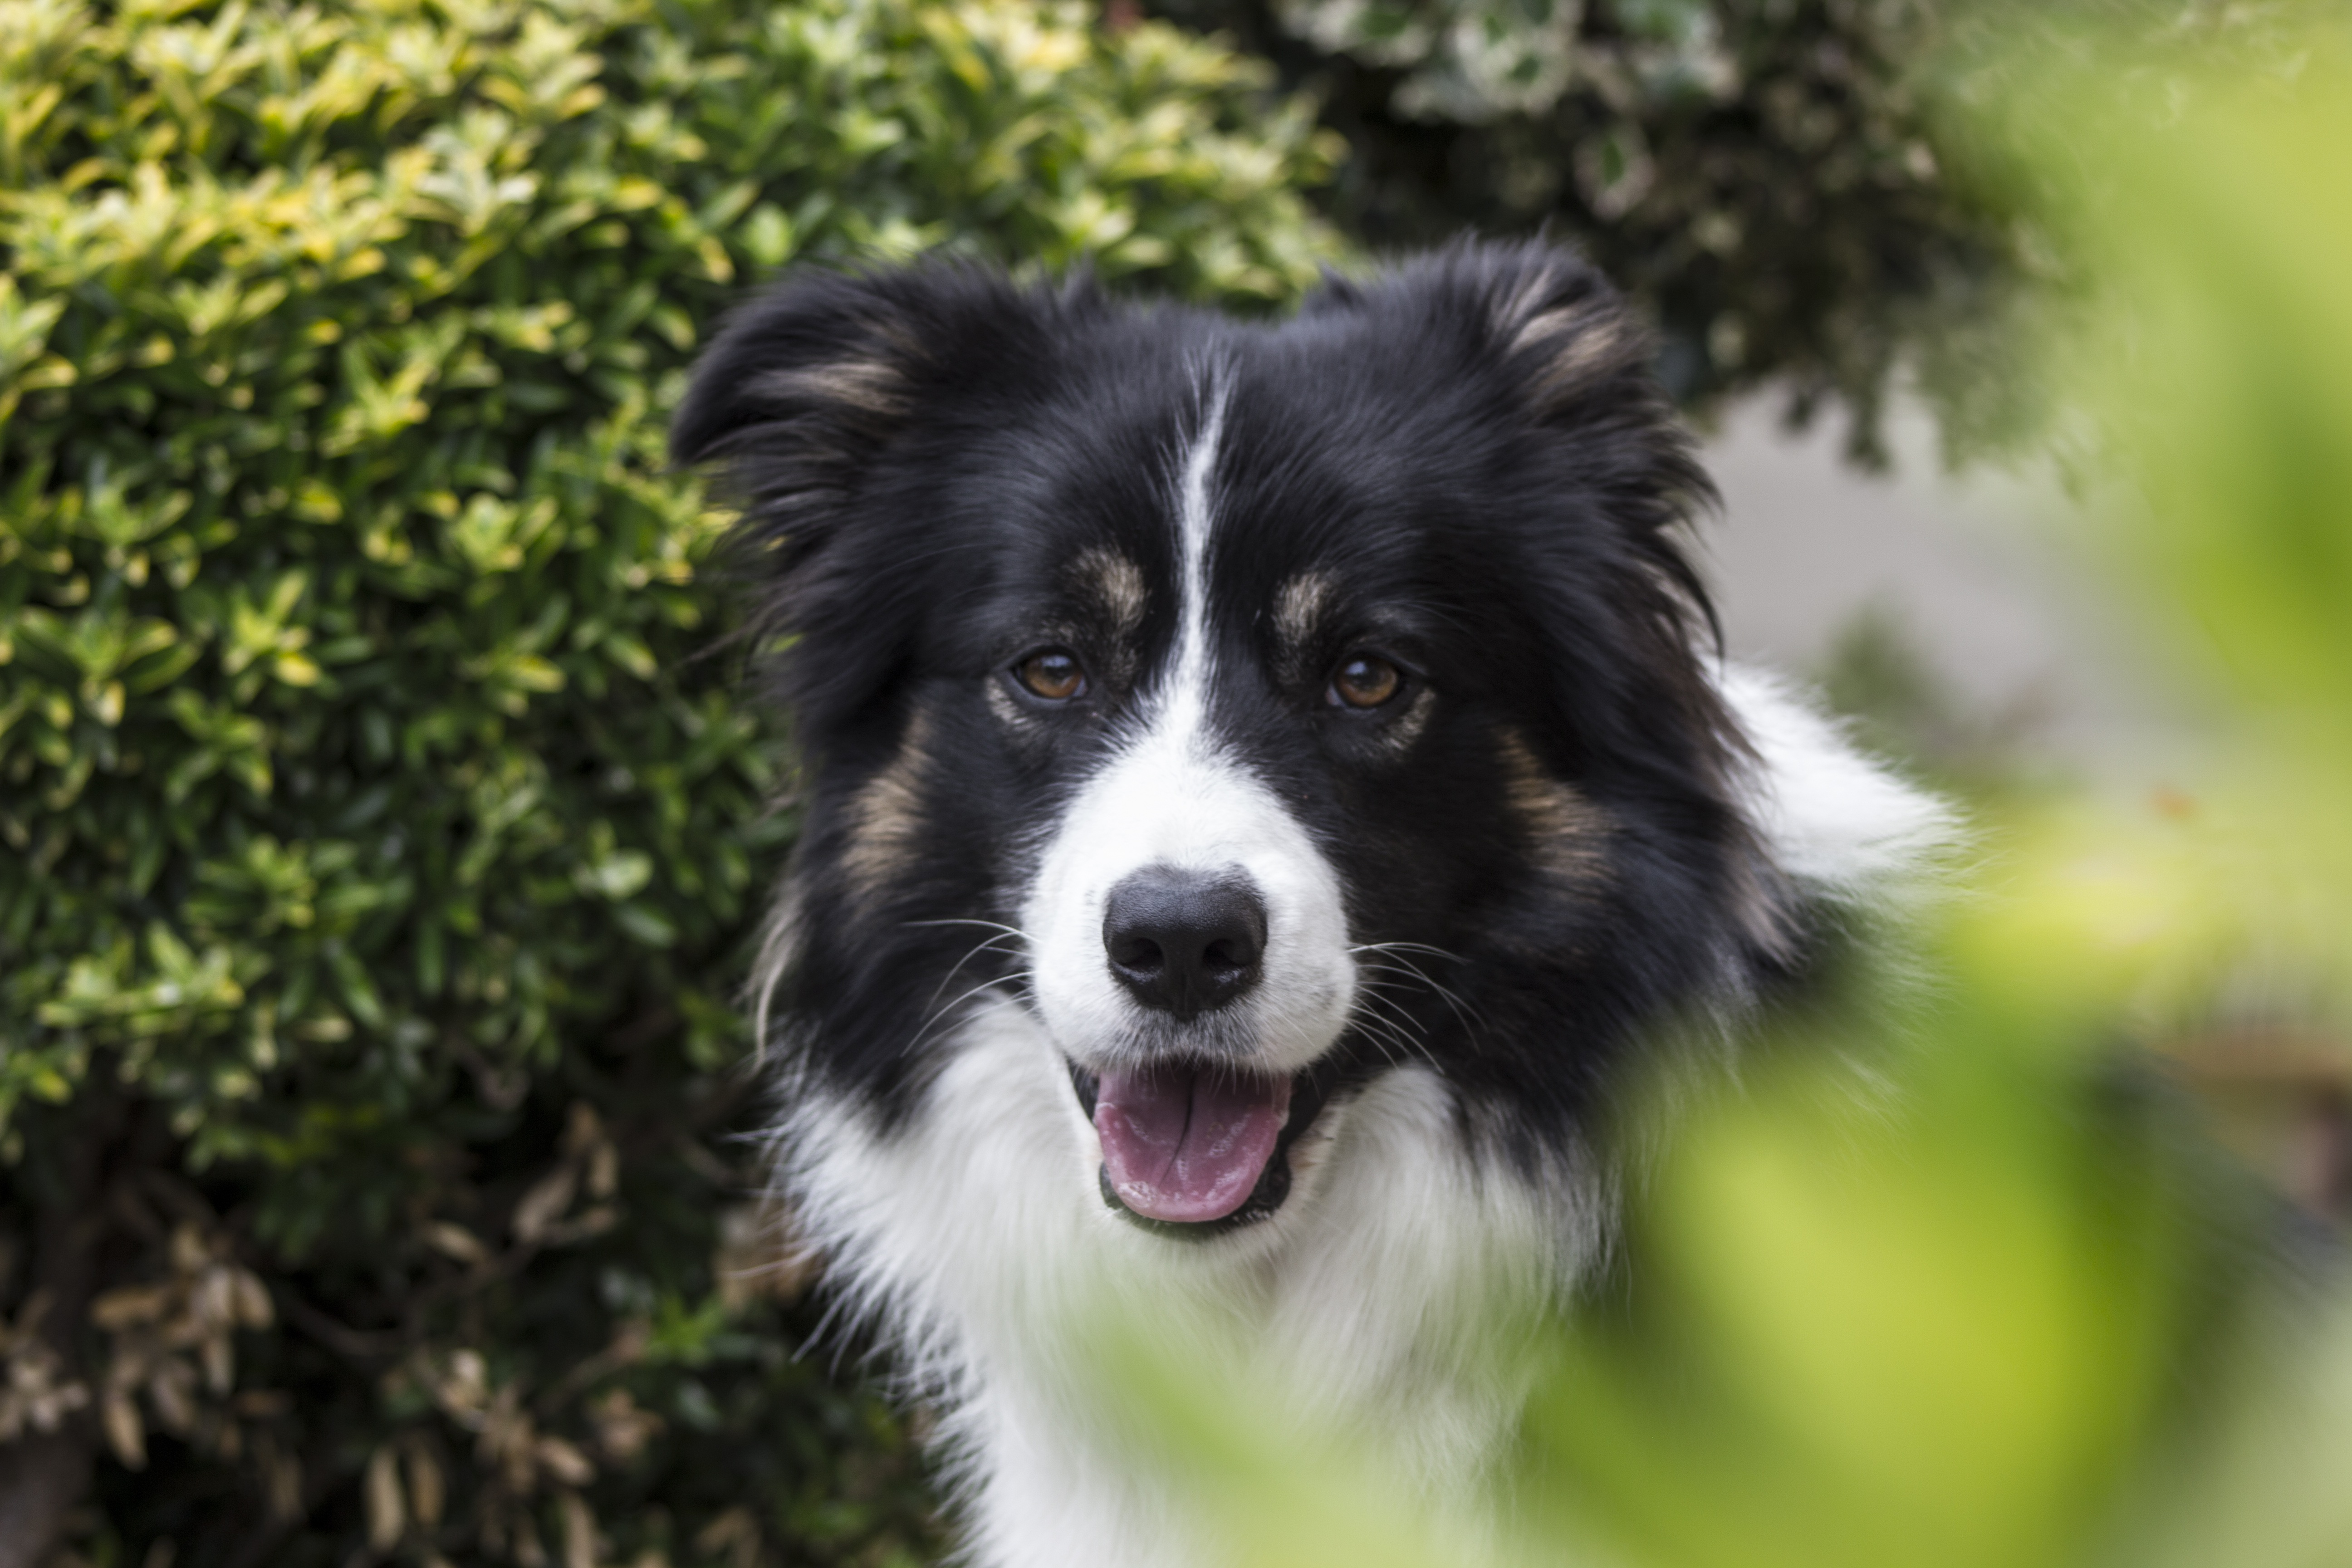
white, dog, portrait, mammal, border collie, fun, animals, hairy, vertebrate, nice, ca, cane, border, dog breed, australian shepherd, shetland sheepdog, dog like mammal, carnivoran, dog breed group, miniature australian shepherd, scotch collie, canedapastore